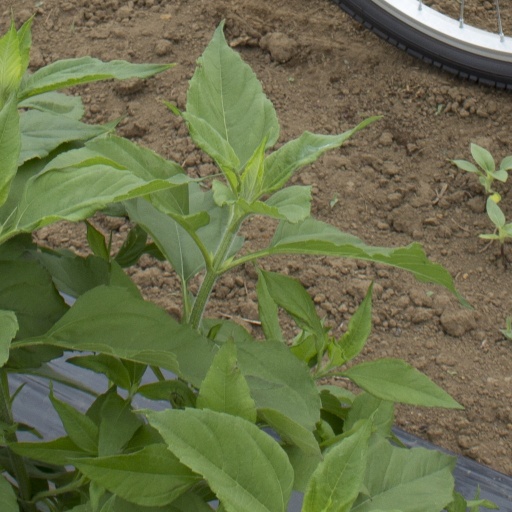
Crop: Jerusalem artichoke